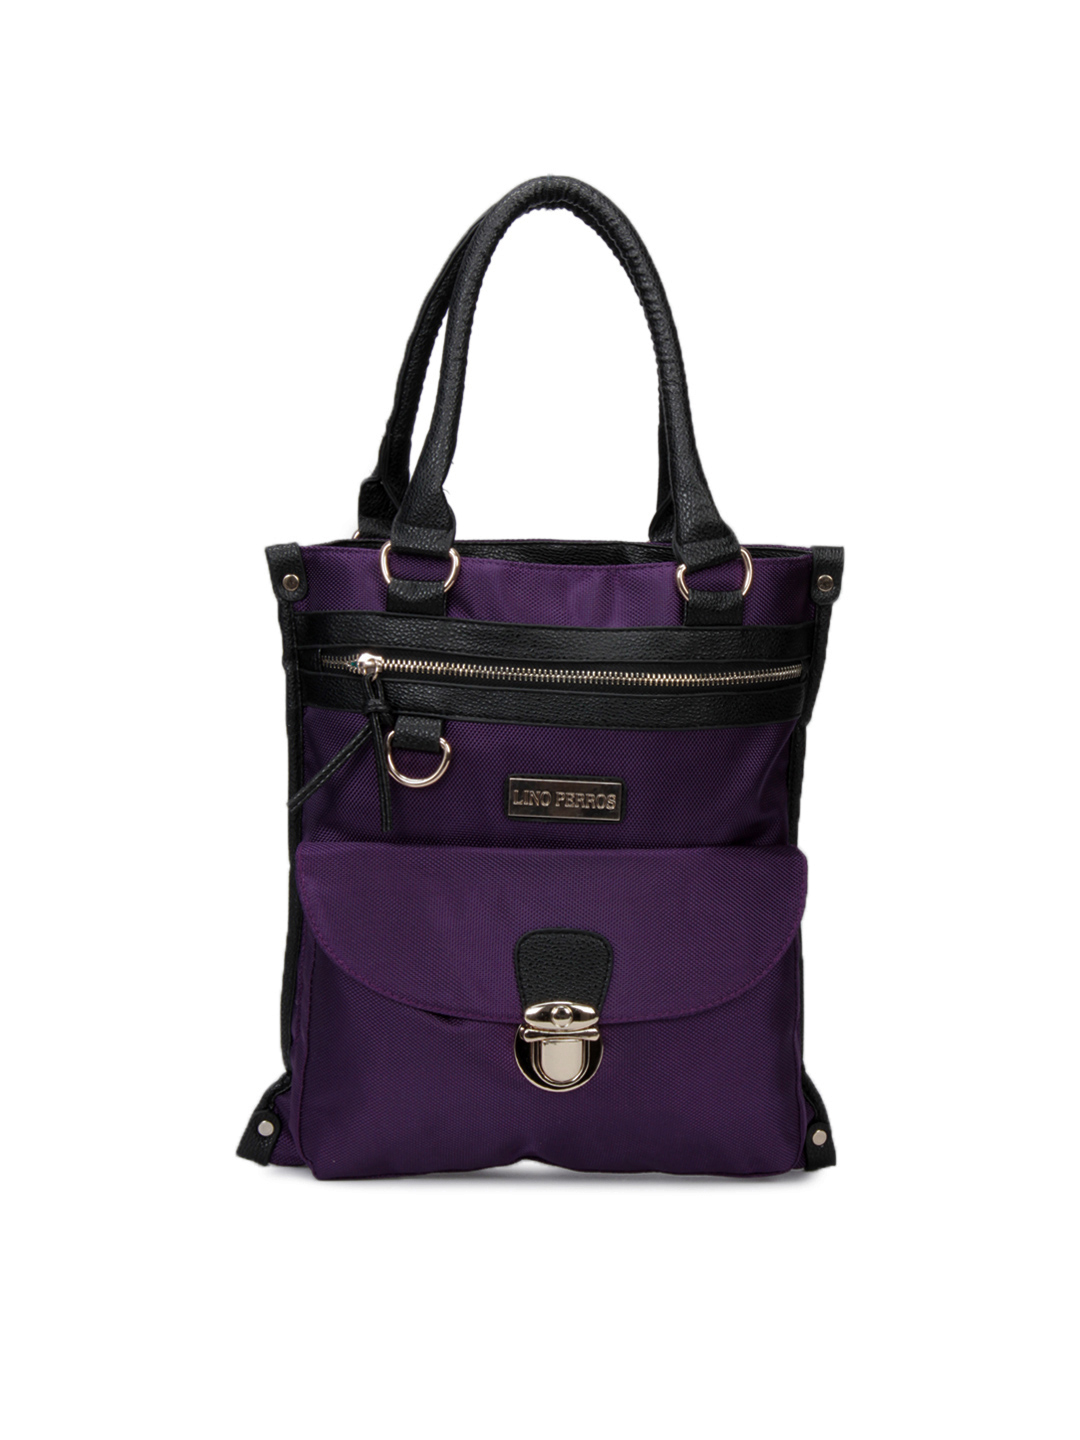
Lino Perros Women Classic Purple Handbag
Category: Accessories / Bags / Handbags
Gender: Women
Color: Purple
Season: Winter 2015
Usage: Casual